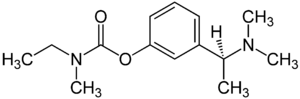
La rivastigmine appartient à la famille des stigmines. Elle a une action parasympathomimétique indirecte par son effet inhibiteur pseudo-irréversible de l'acétylcholinestérase. Elle se présente sous la forme d'une poudre cristalline blanche qui possède un caractère hydrophile et lipophile.